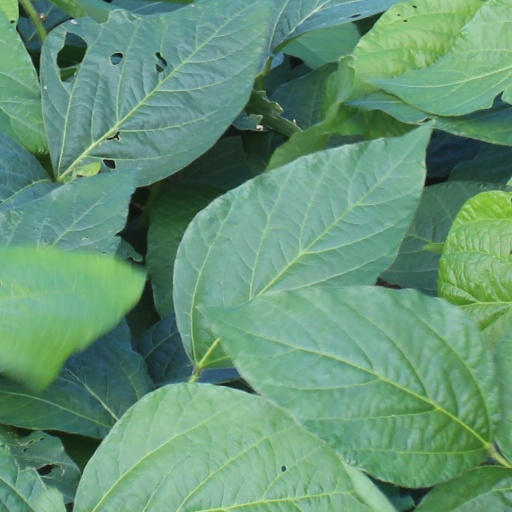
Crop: soybean